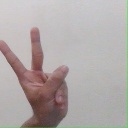
अक्षर: क